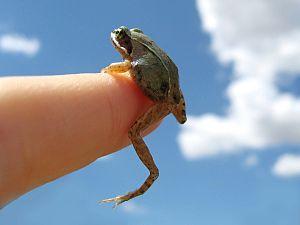
Rana dalmatina ou grenouille agile est une espèce d'amphibiens de la famille des Ranidae. Comme d'autres grenouilles, elle est parfois appelée grenouille pisseuse, car elle peut vider son cloaque lorsqu'on la manipule.